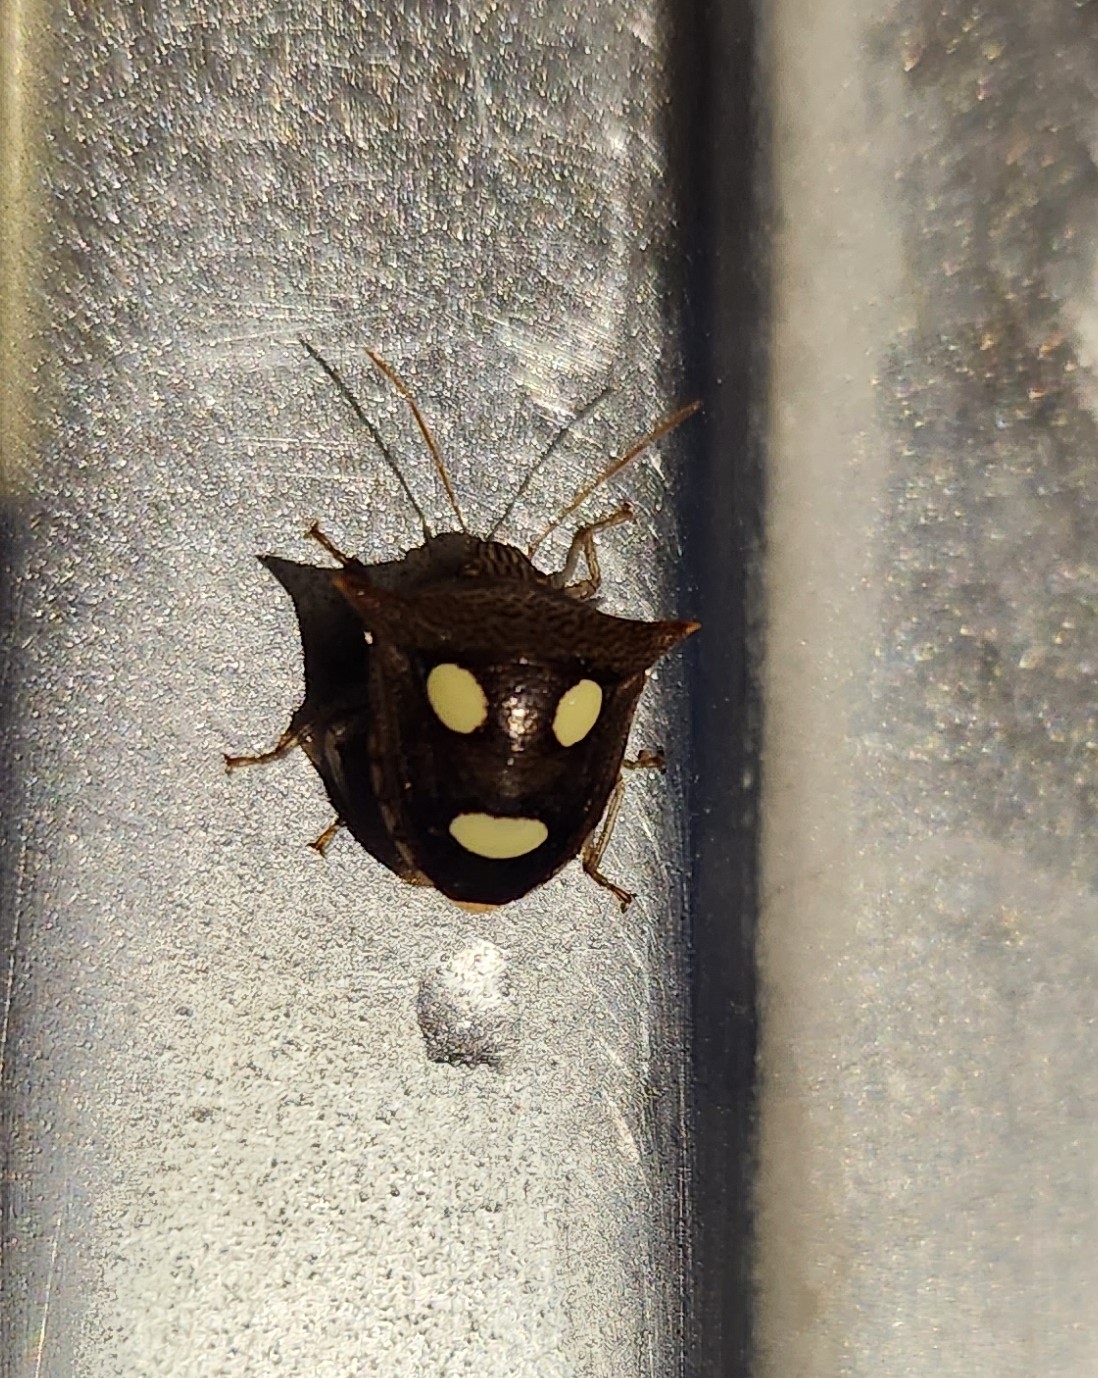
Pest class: stink_bug